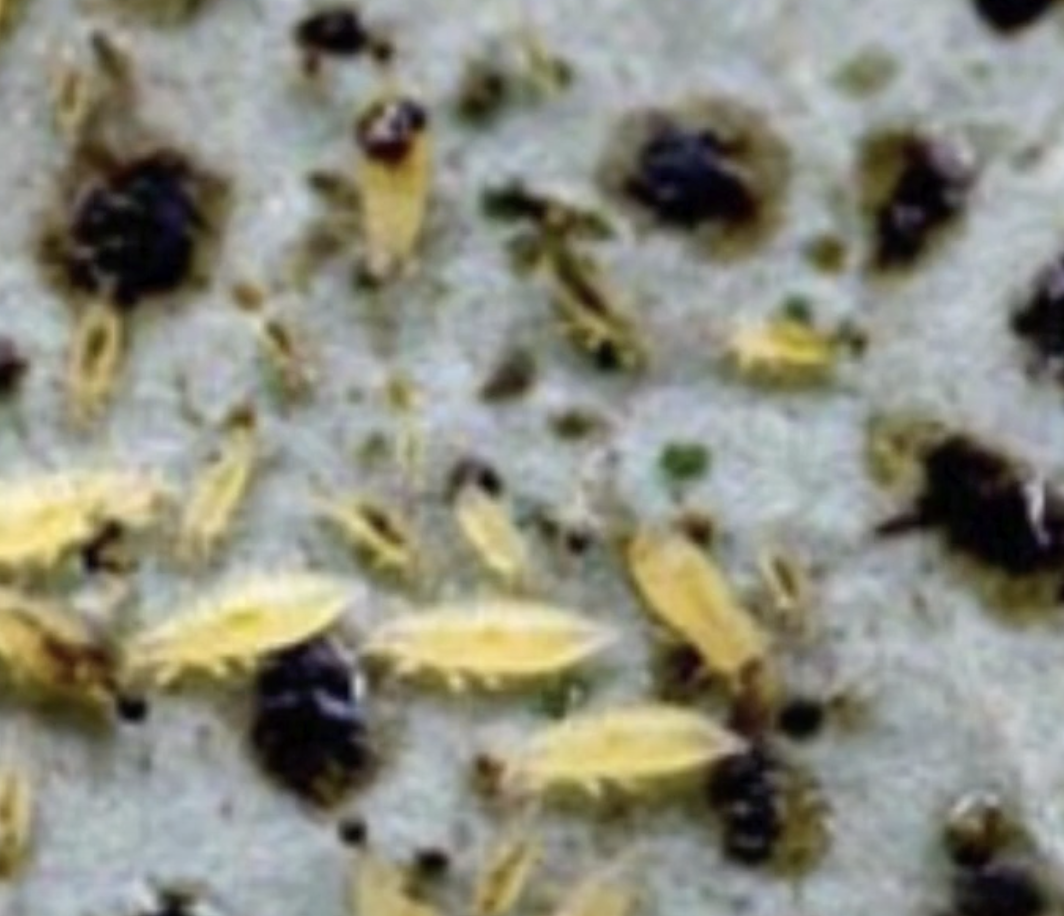
Label: thrips_disease